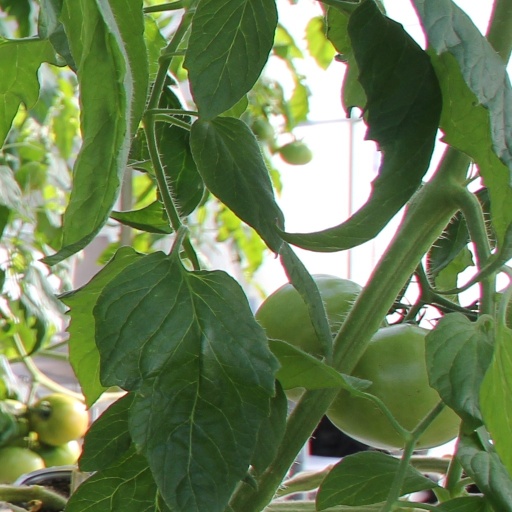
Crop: tomato